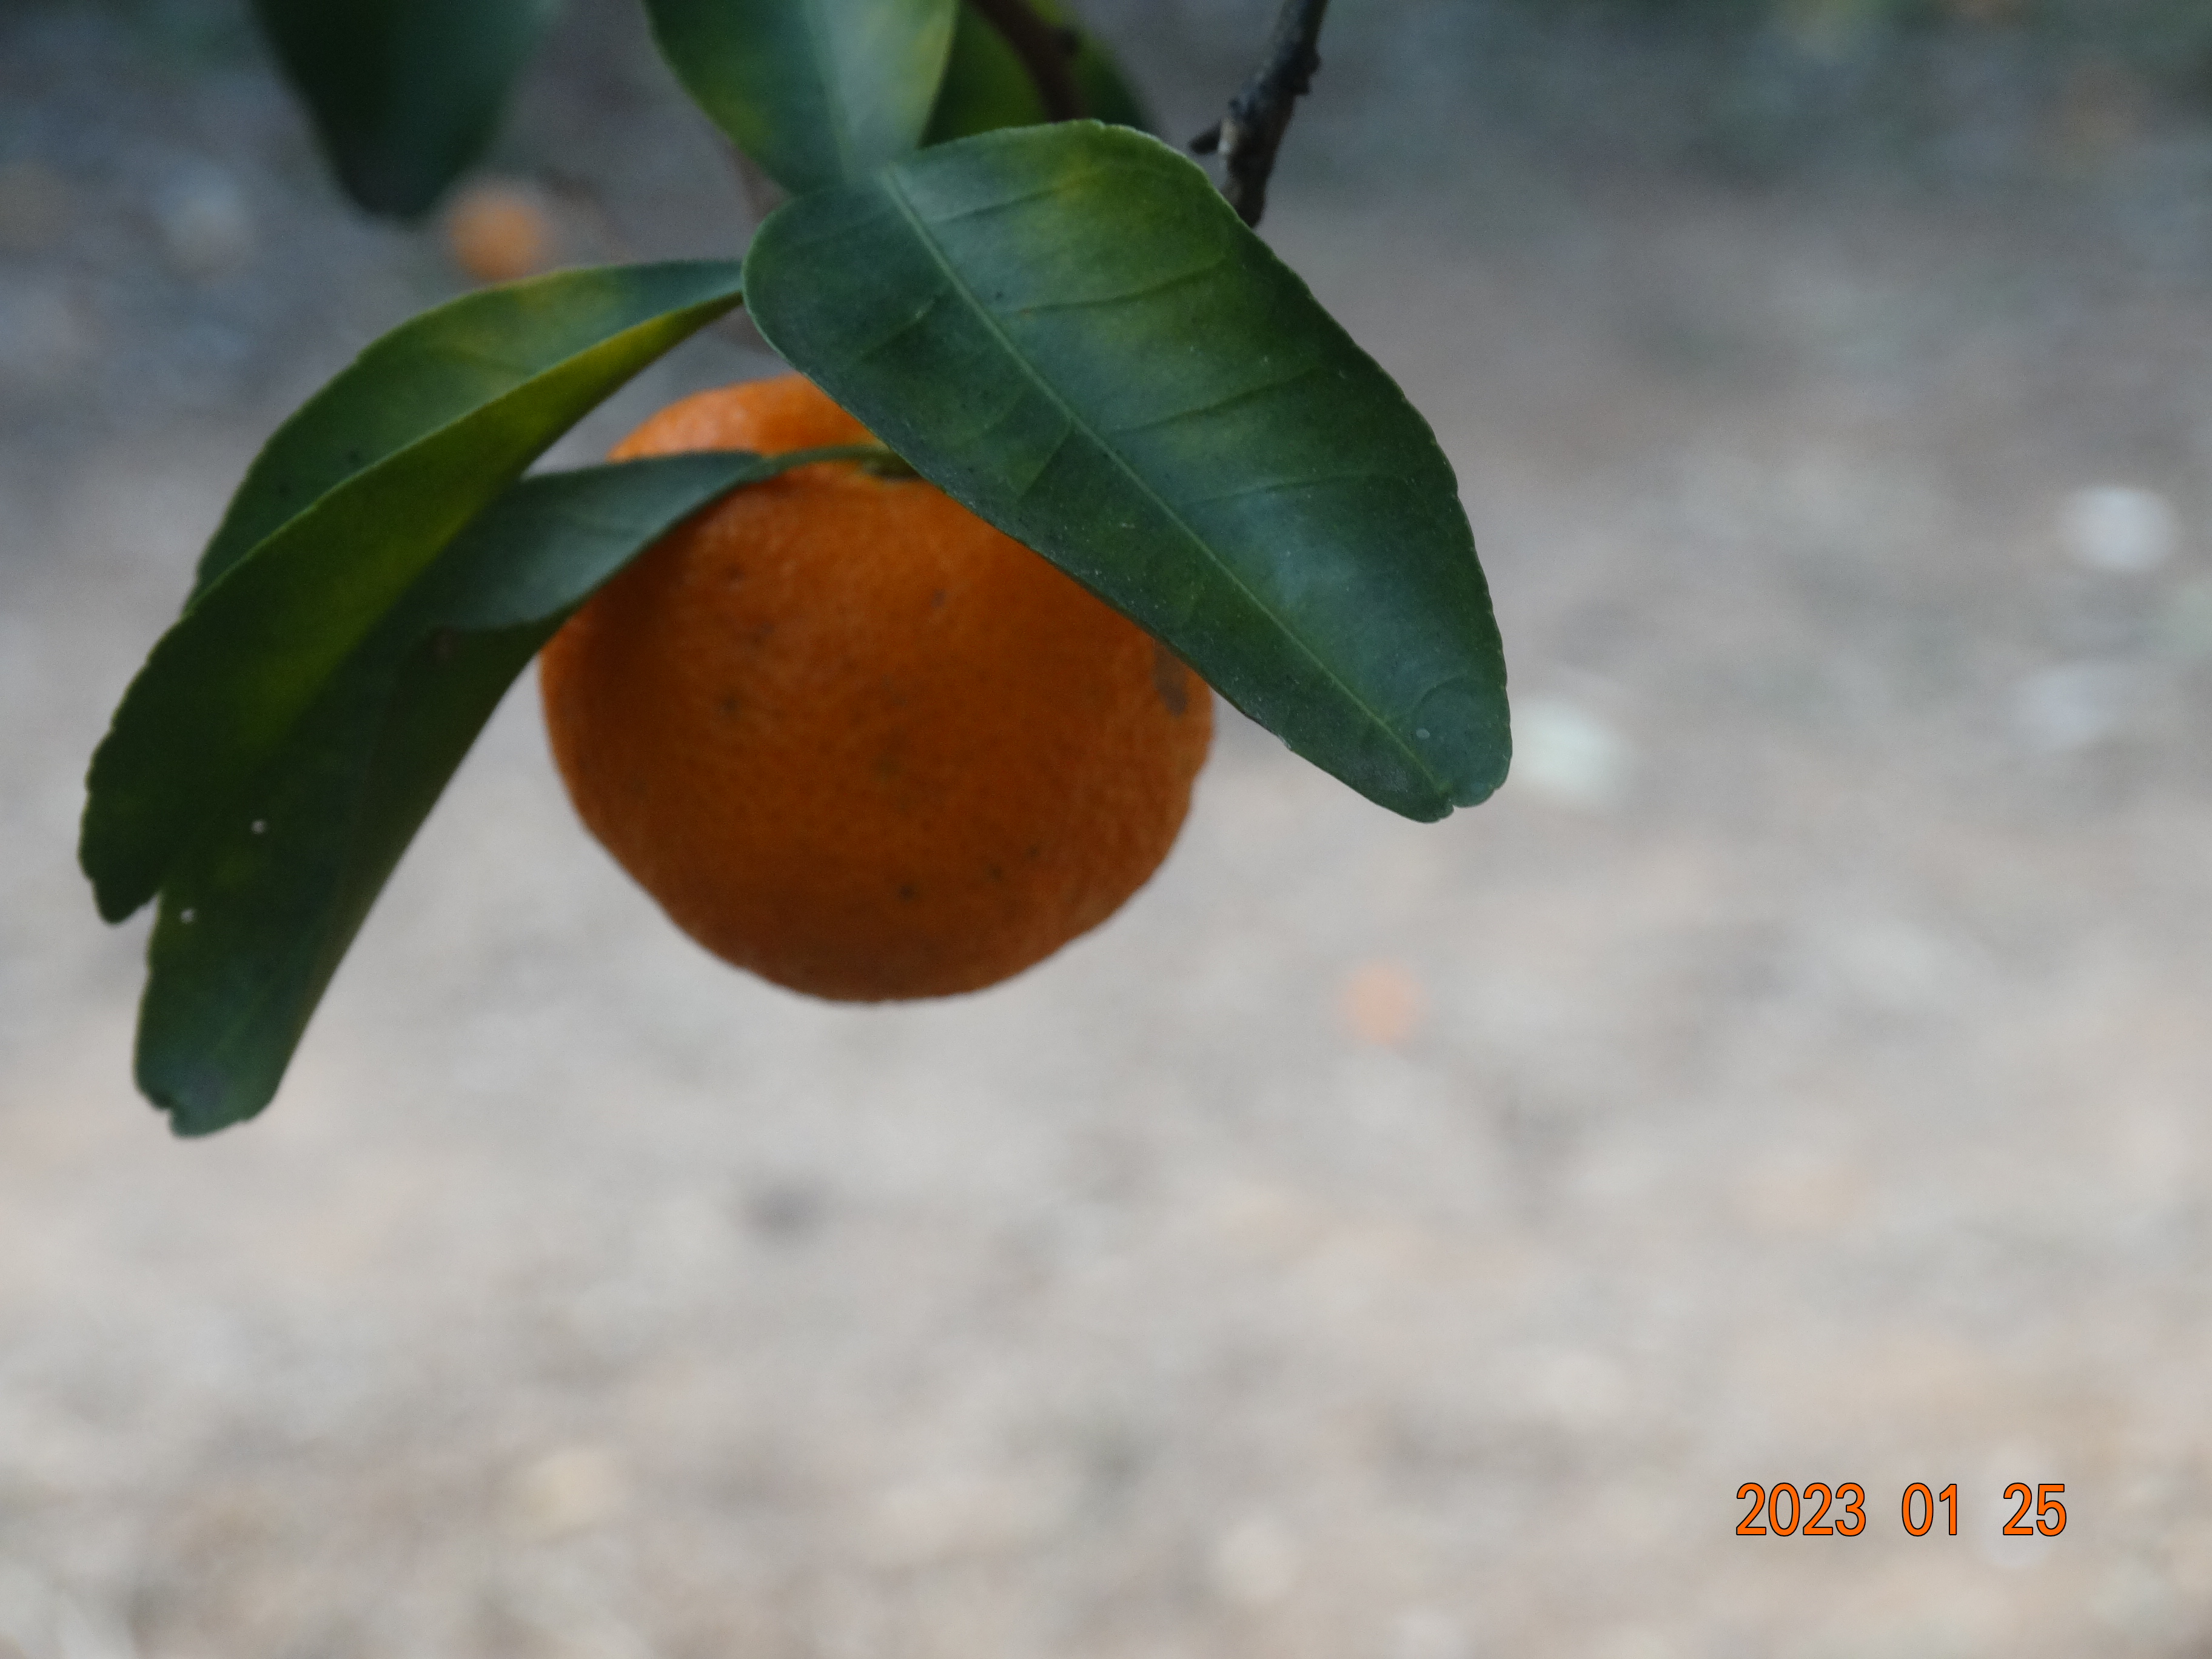
Citrus fruit variety: tangerine